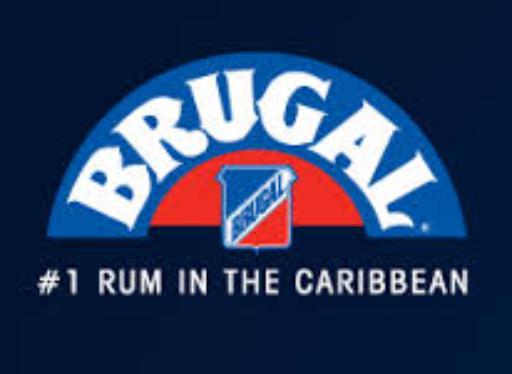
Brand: Brugal
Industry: Food